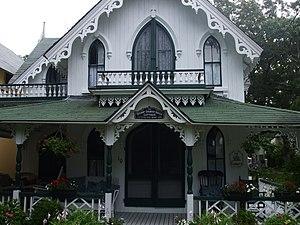
Chalet dit havre de l'évêque Gilbert